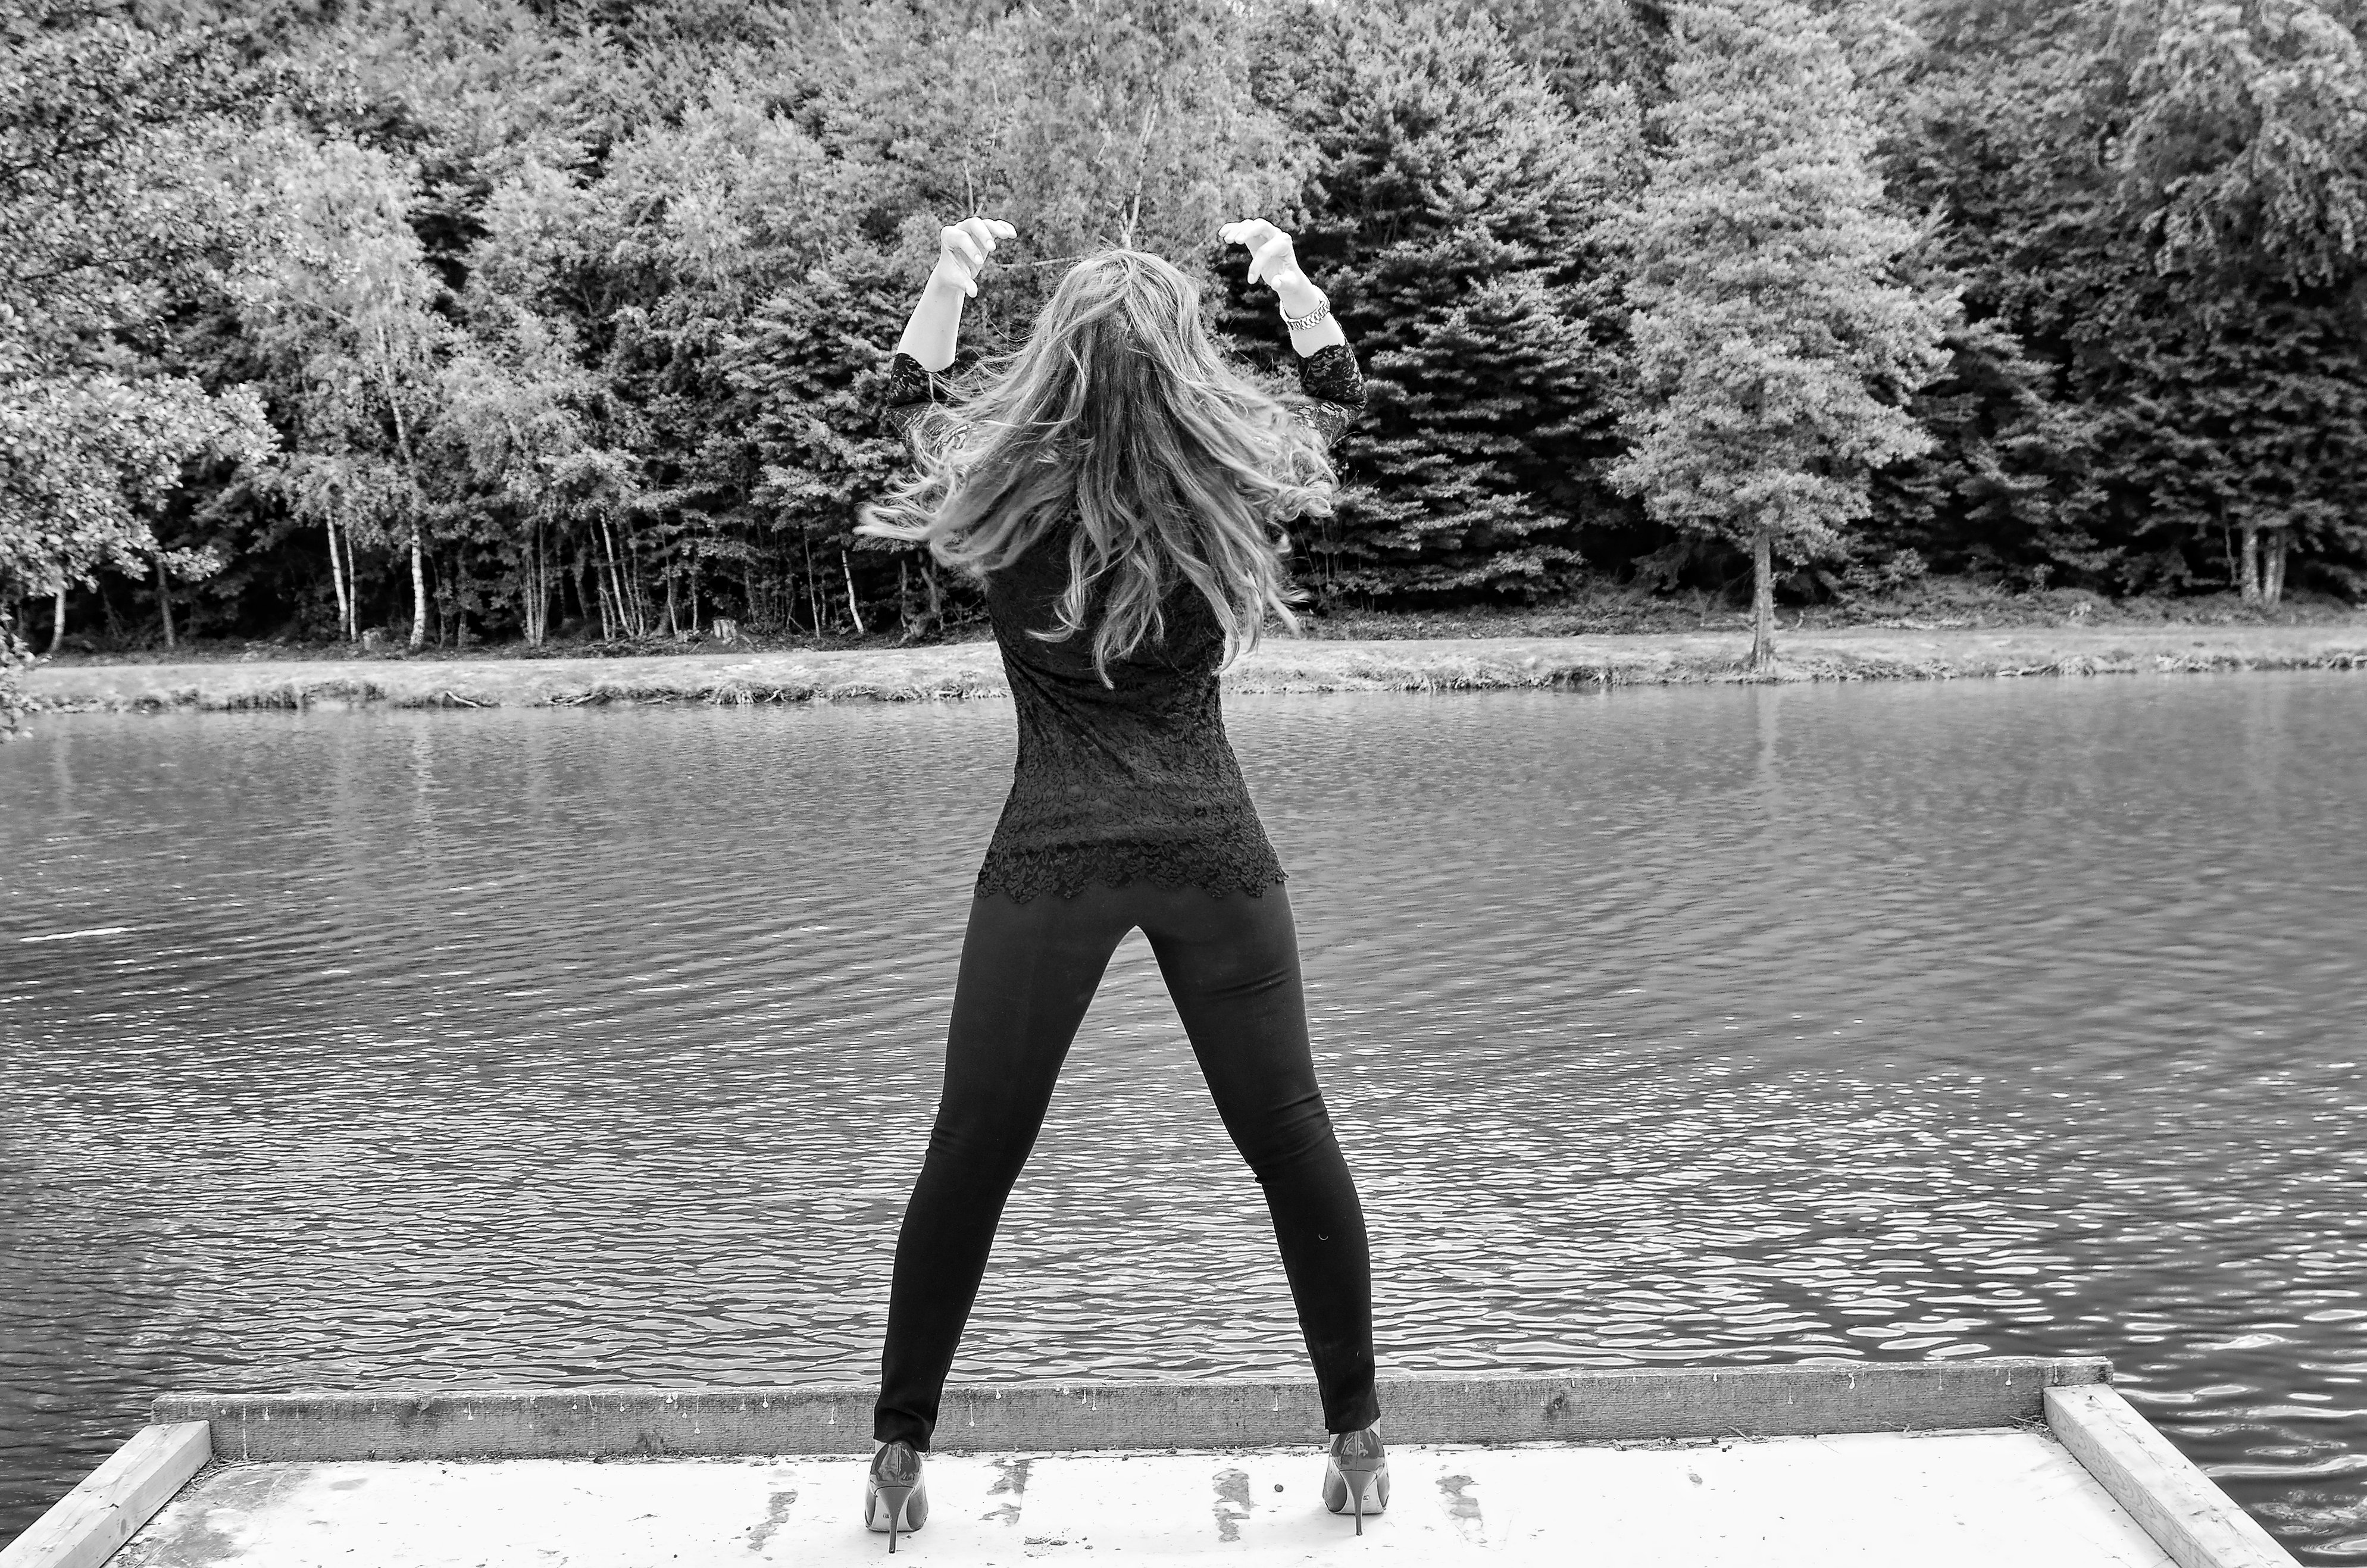
tree, water, nature, grass, black and white, plant, sky, girl, photography, lake, standing, young, reflection, relax, black, monochrome, cool image, women, photograph, day, scene, cool photo, monochrome photography, woody plant